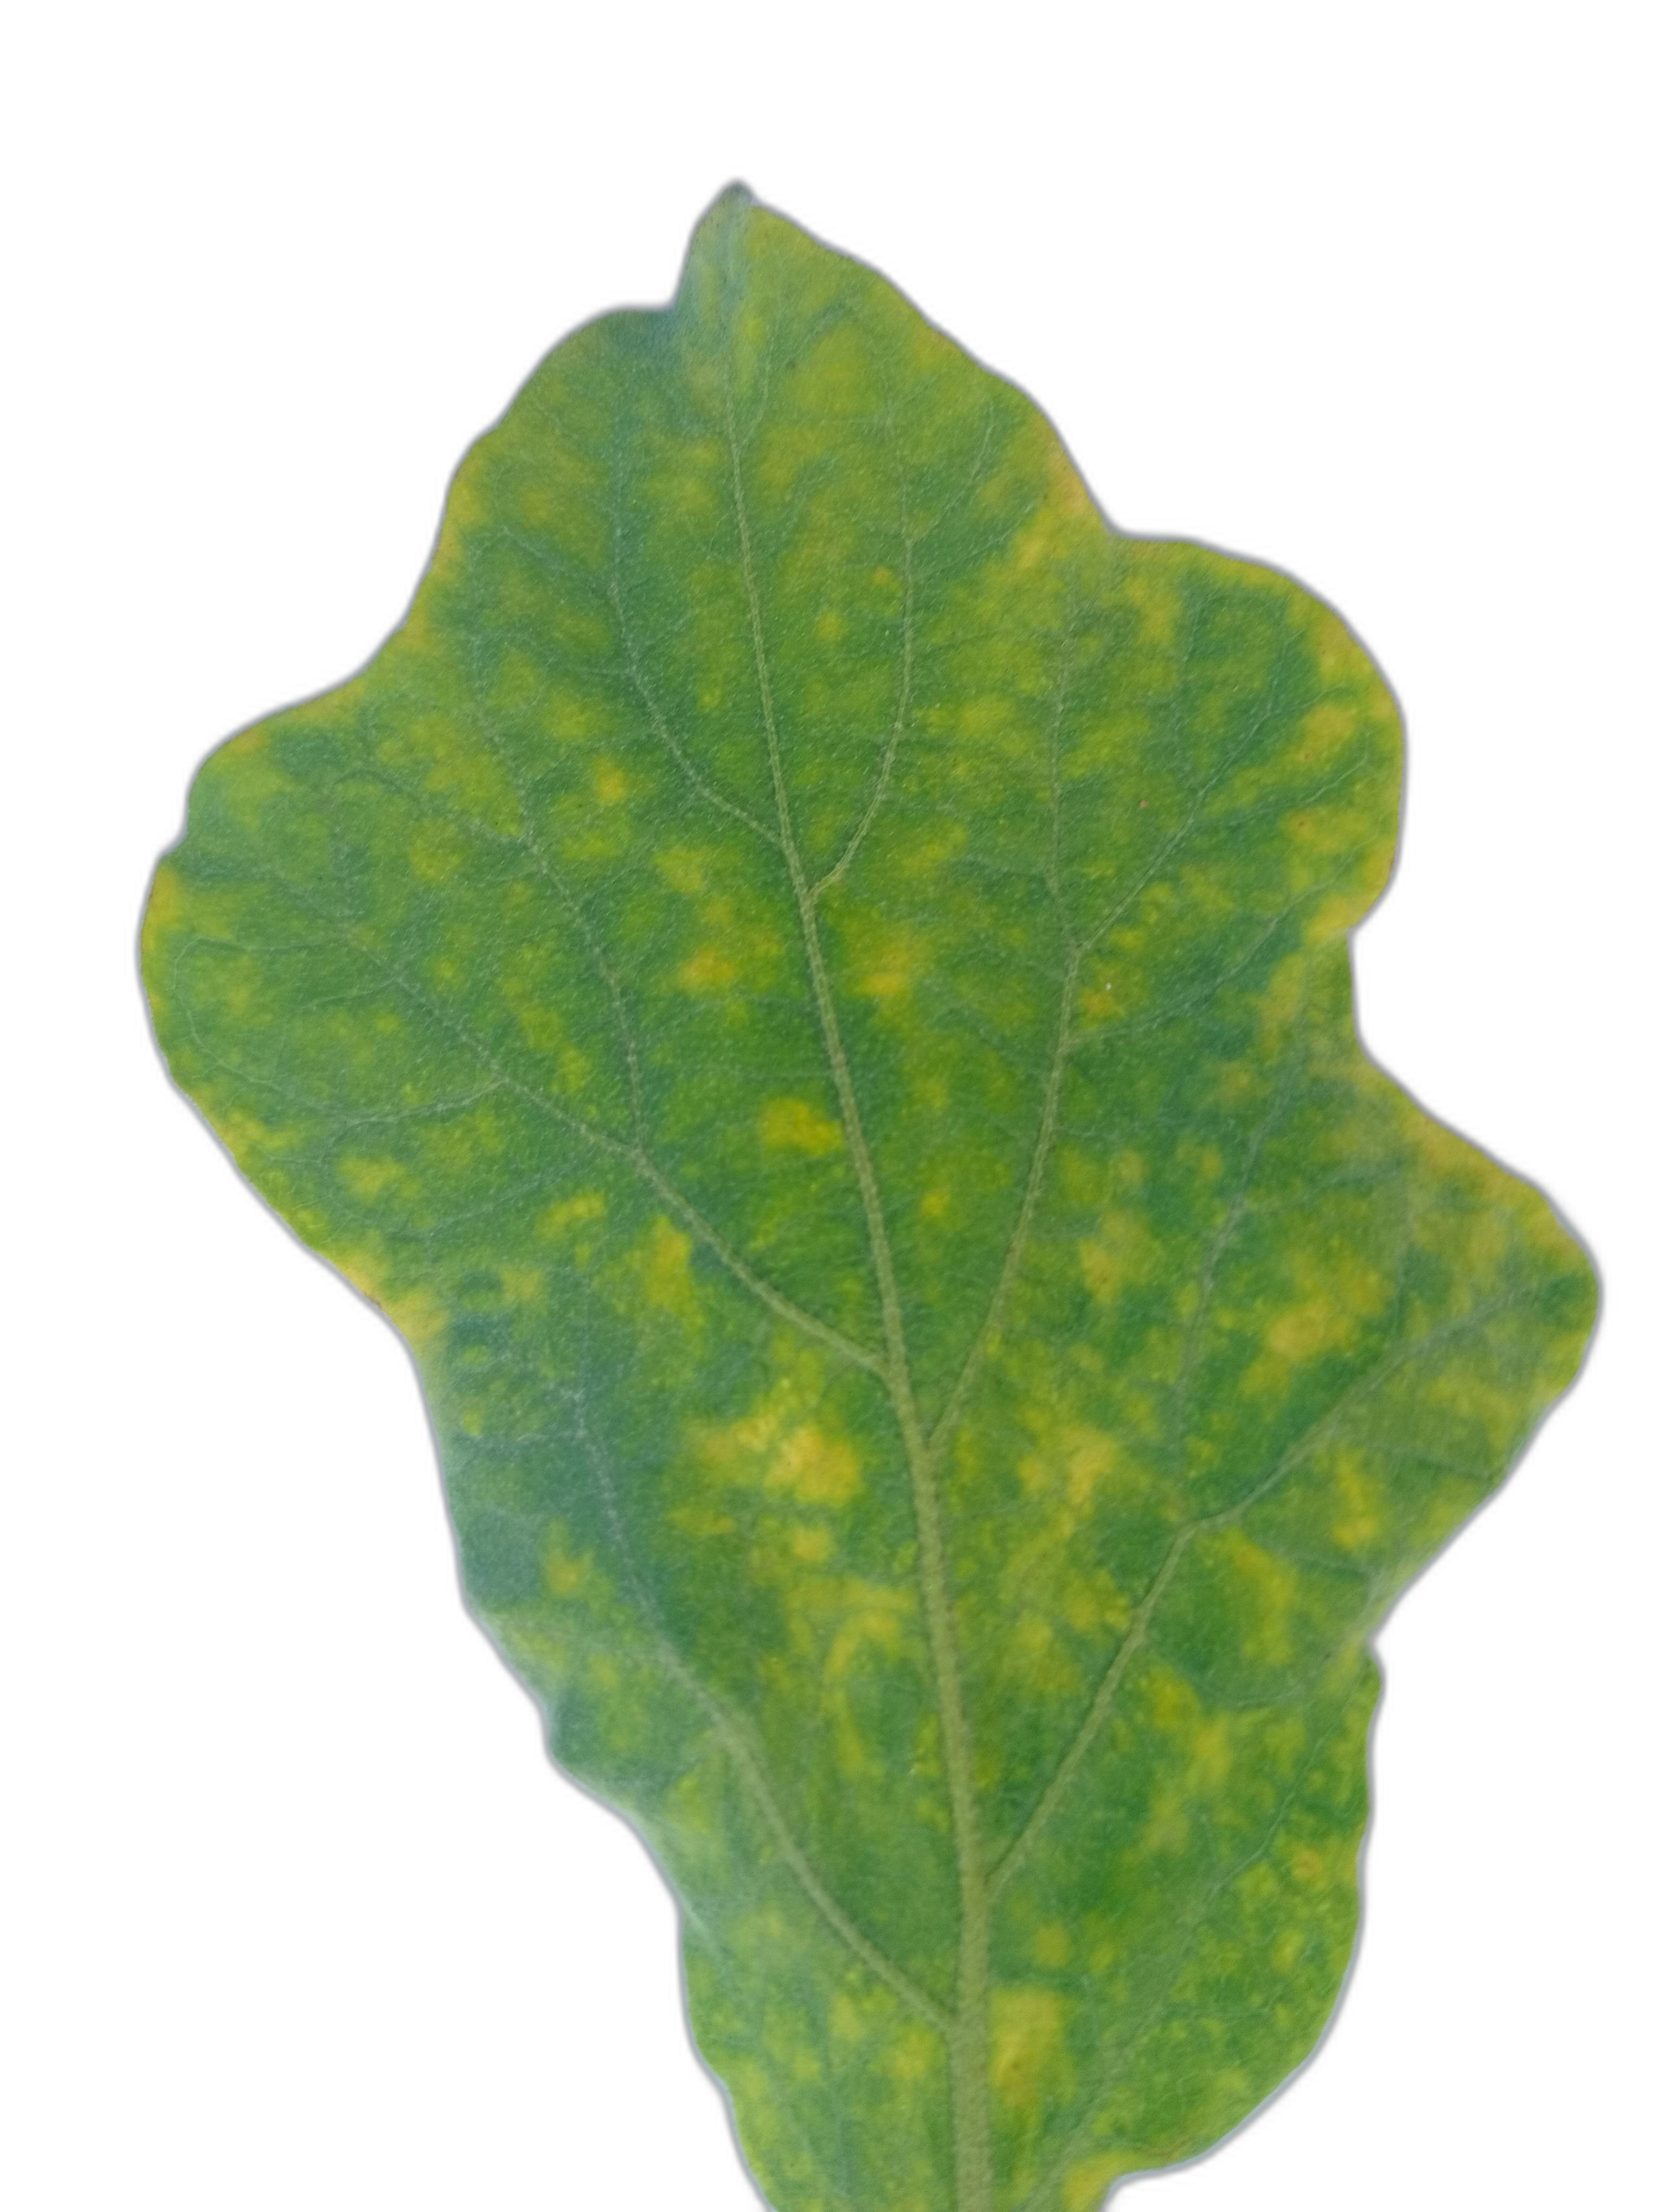
Label: Mosaic Virus Disease